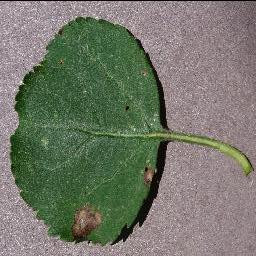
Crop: apple
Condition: black_rot